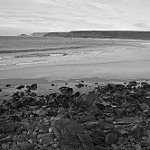
Label: B & W